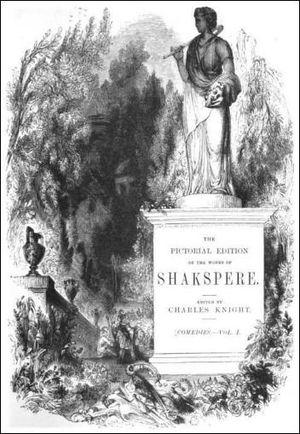
Charles Knight, né le 15 mars 1791 à Windsor et mort le 9 mars 1873 à Addlestone, est un éditeur et auteur anglais.